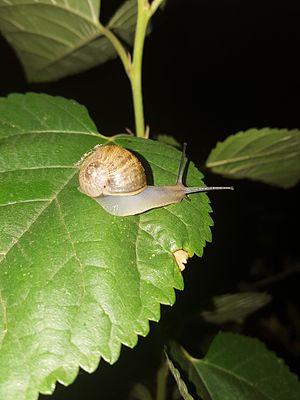
Snail on a white mulberry leaf